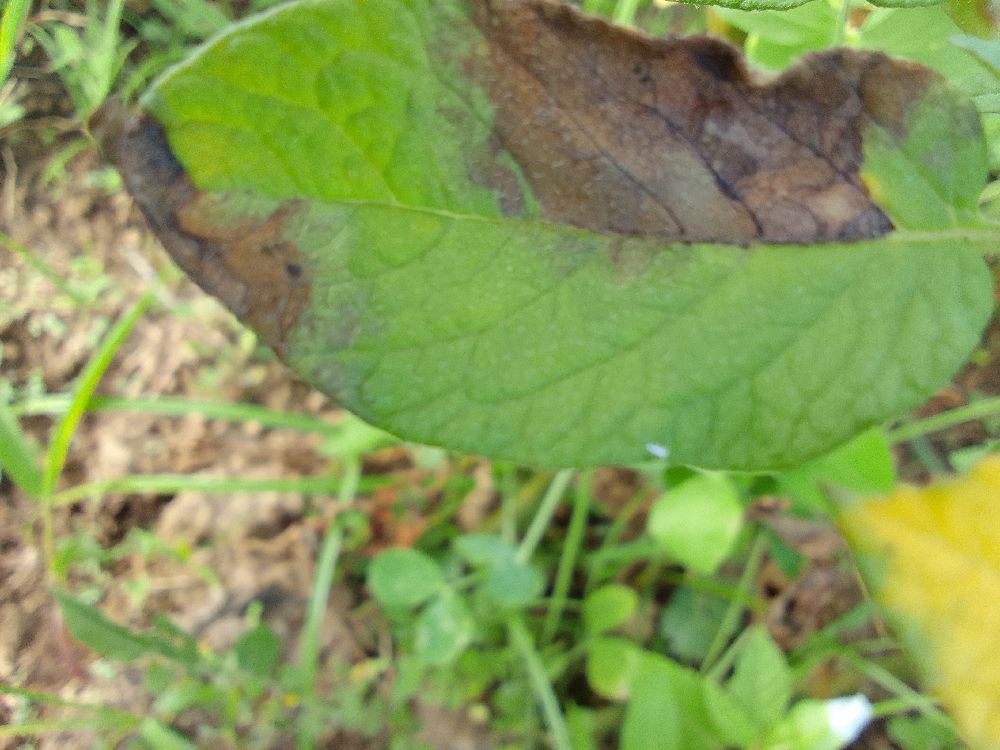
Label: Late blight